Iberians

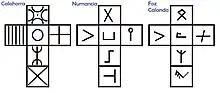
Three different dice with Iberian inscriptions, found in Calahorra, Numantia and Foz-Calanda

Iberian society was divided into different classes, including kings or chieftains (Latin: "regulus"), nobles, priests, artisans and slaves. Iberian aristocracy, often called a "senate" by the ancient sources, met in a council of nobles. Kings or chieftains would maintain their forces through a system of obligation or vassalage that the Romans termed "fides".